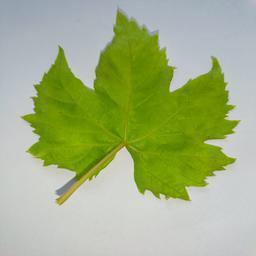
Label: Bacterial Leaf Spot